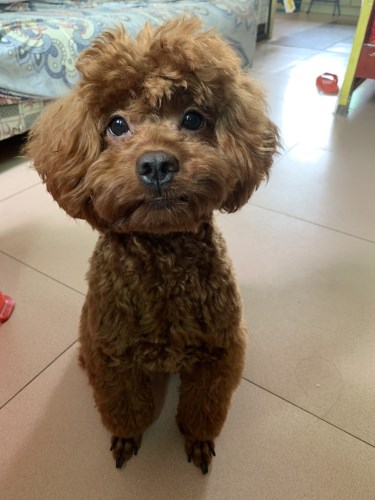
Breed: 7449-n000128-teddy